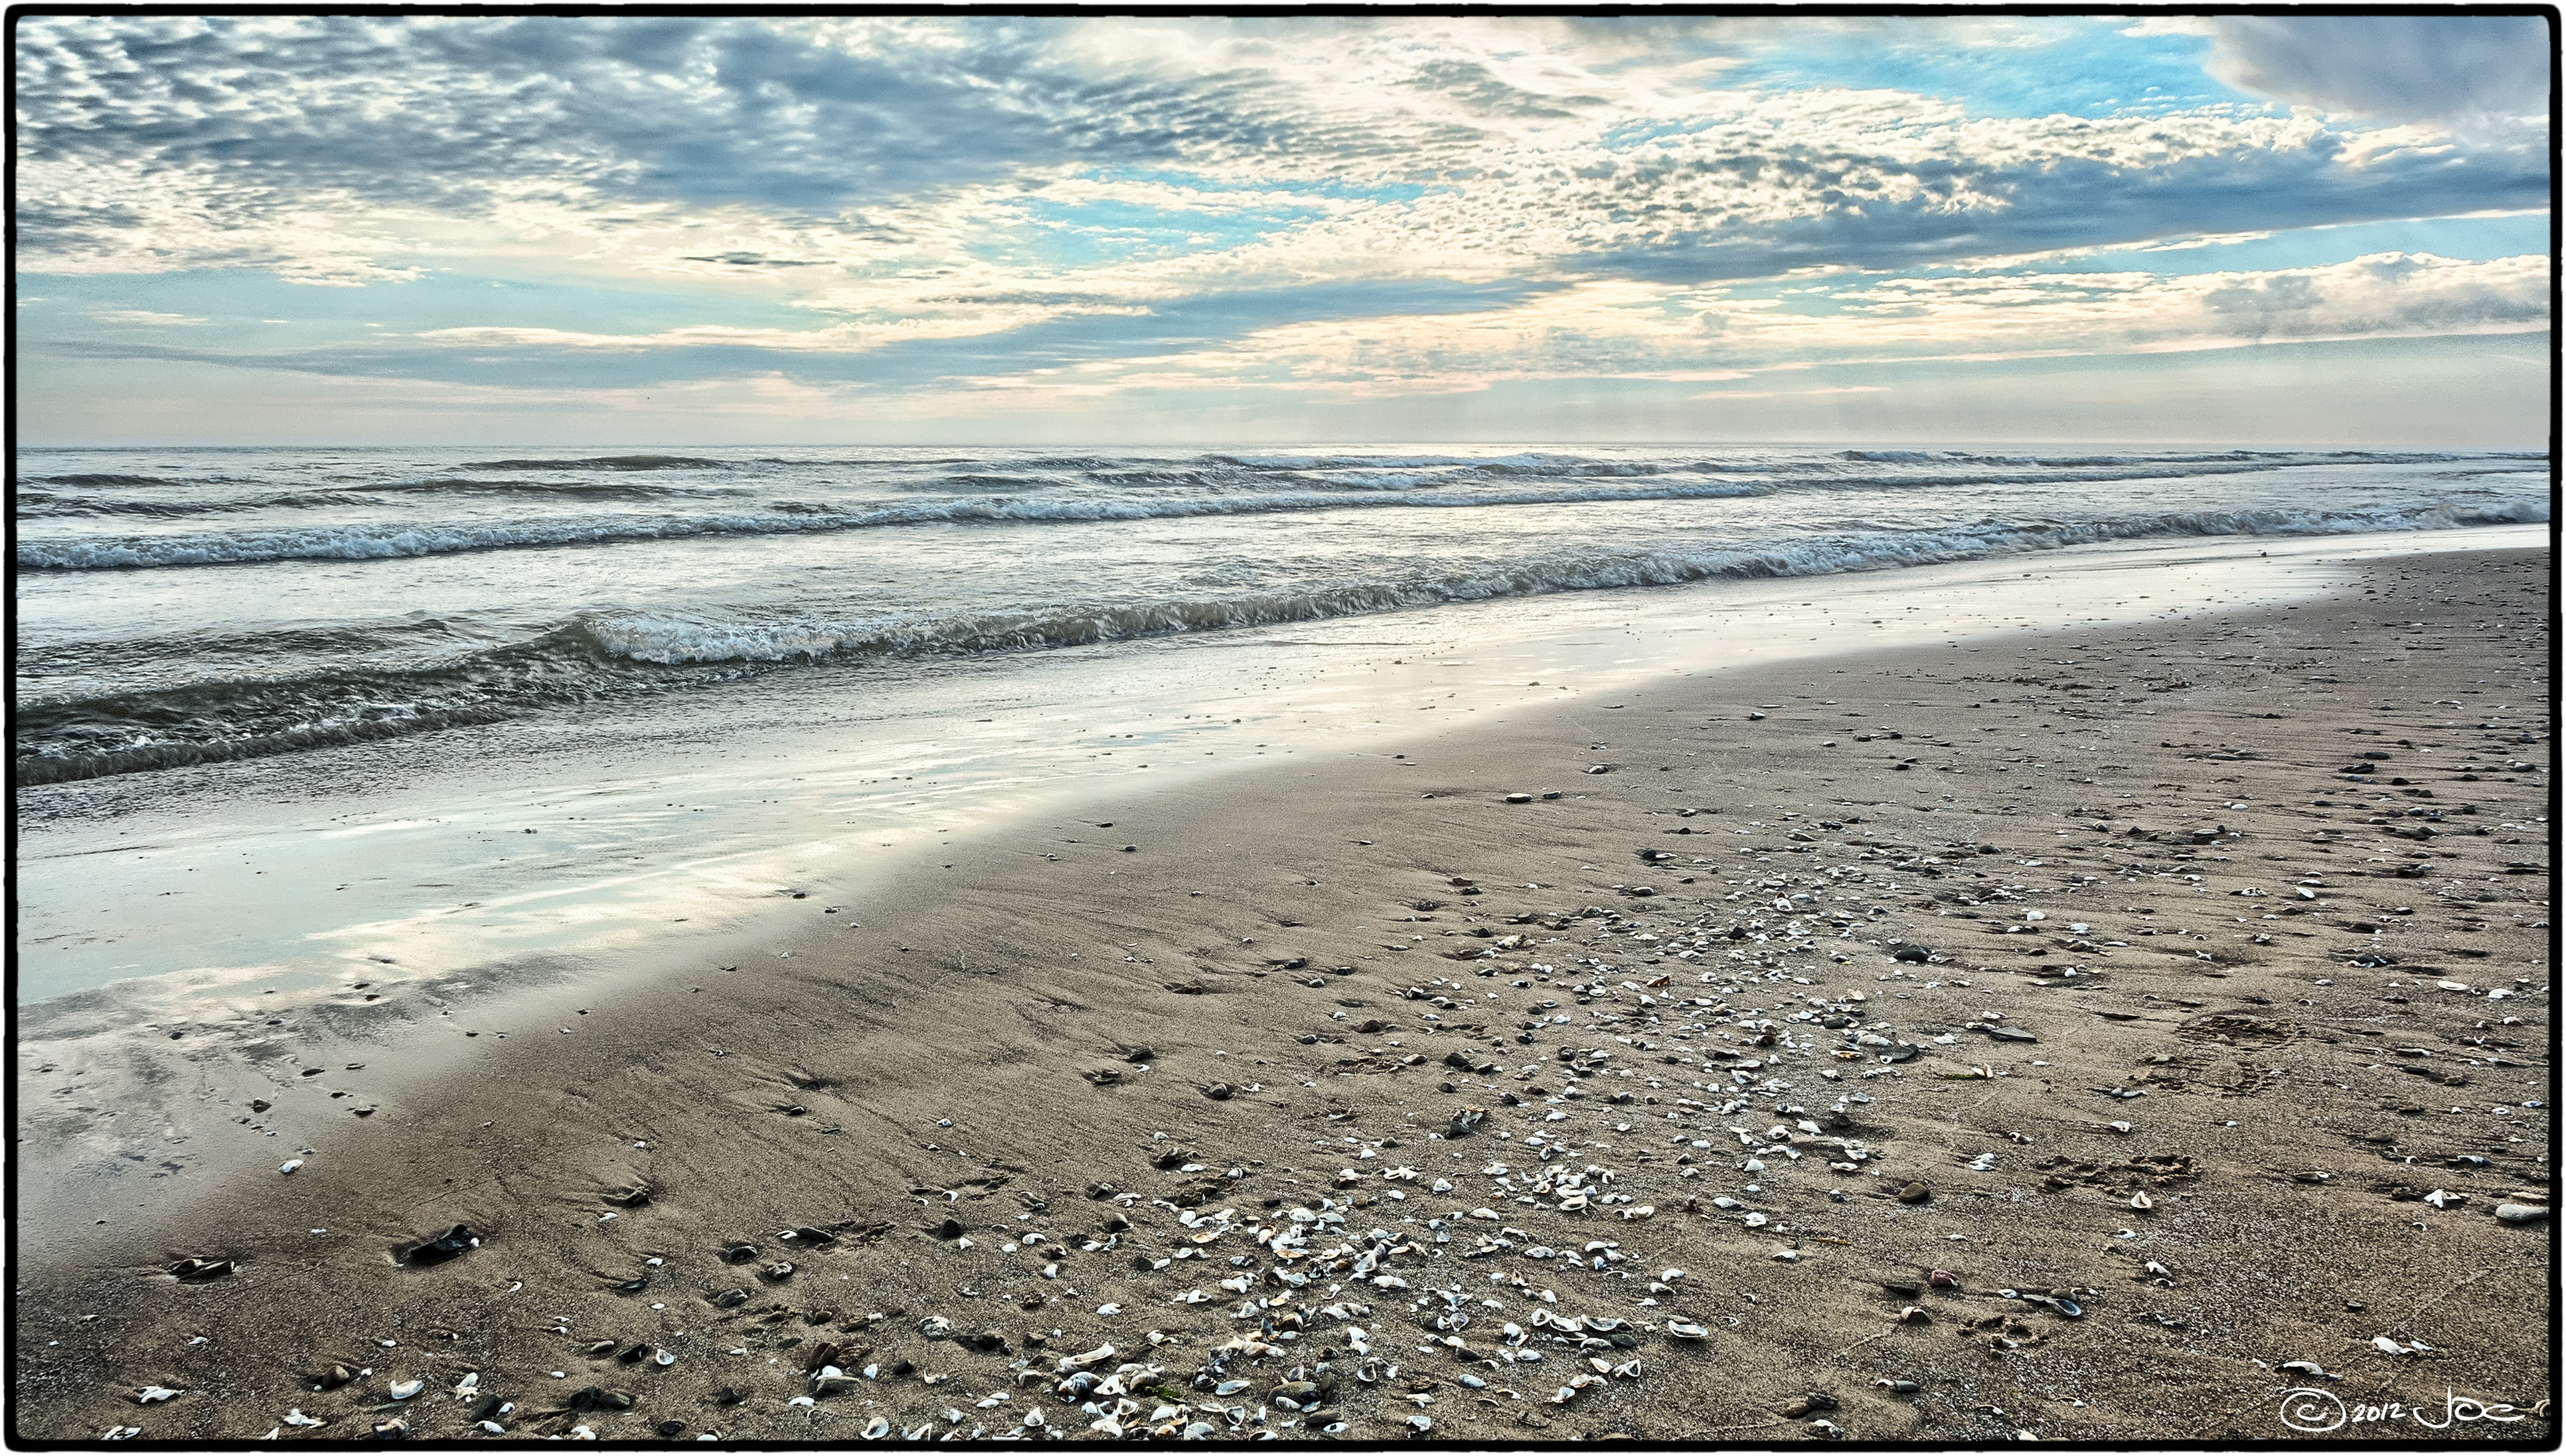
beach, sea, coast, water, sand, rock, ocean, horizon, marsh, cloud, sunlight, morning, shore, wave, lake, park, material, body of water, hdr, jack, mississauga, ontario, darling, sns, lumix, panasonic, dmc, lx7, panasoniclumixdmclx7, rattray, mudflat, wind wave